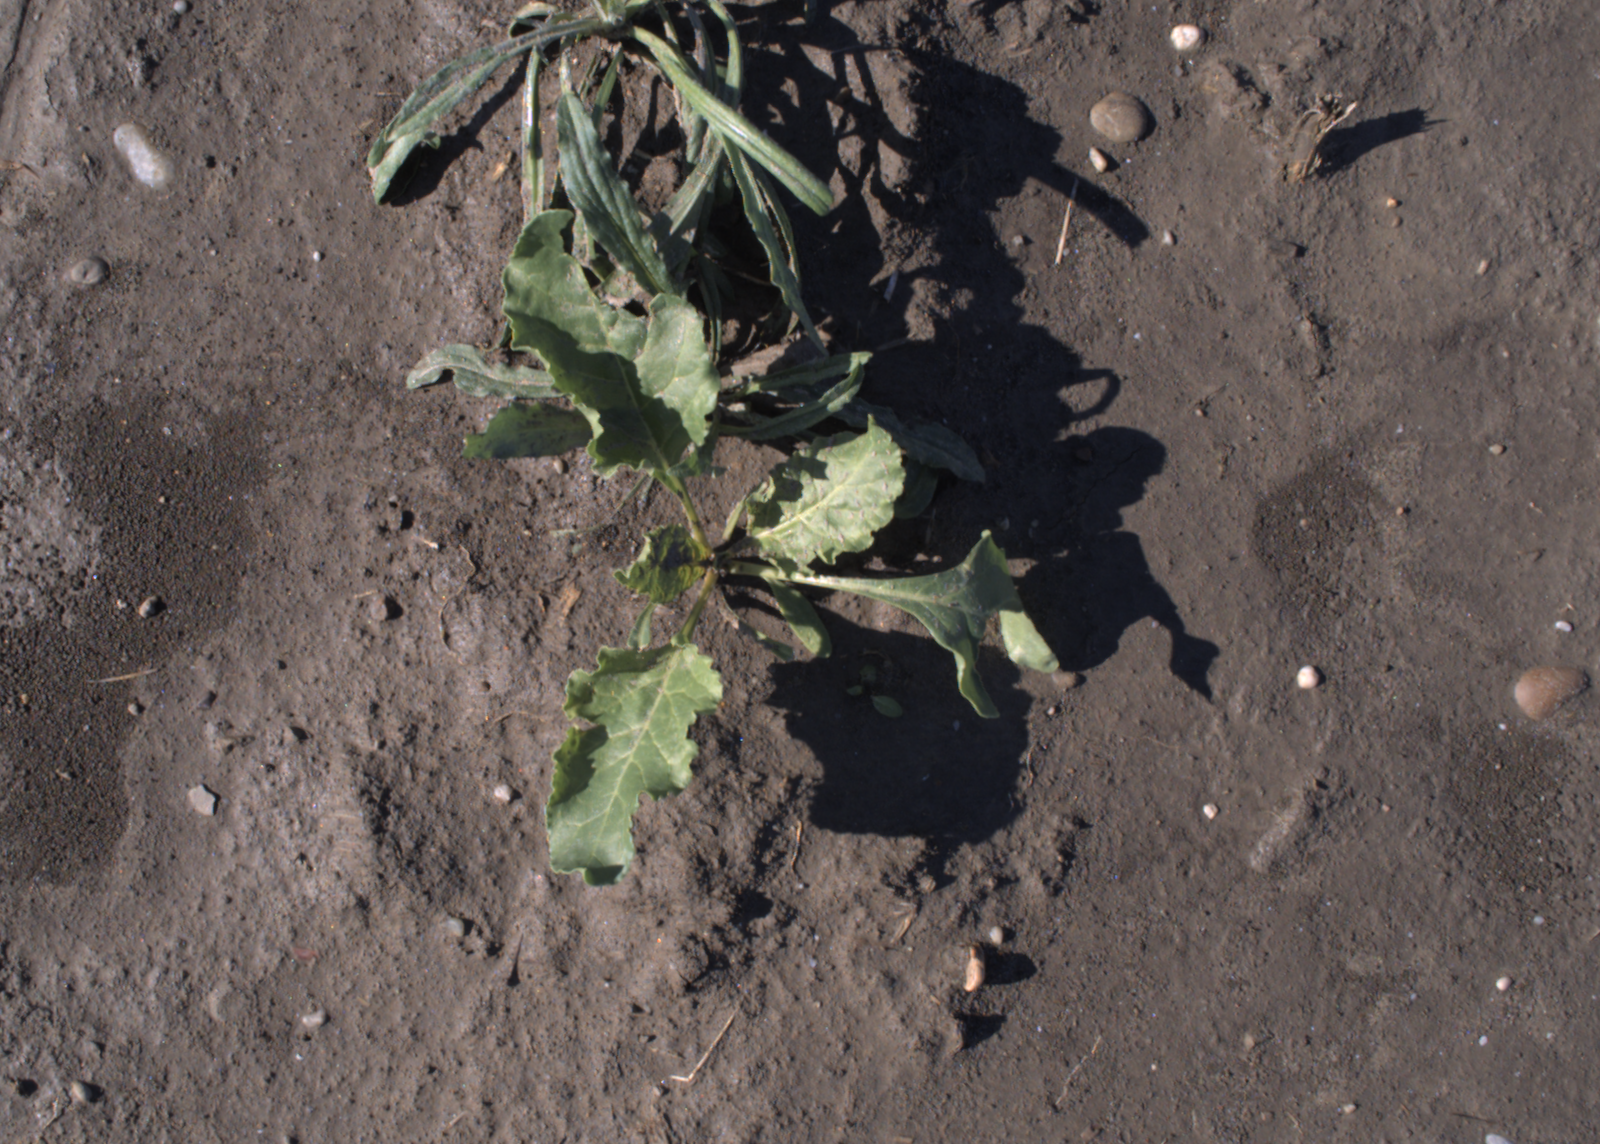
Capture date: 02.09.2020 09:34:52
Weather: sunny
Wind: medium
Seeding date: 21.07.2020
Plant canopy height (mm): 910